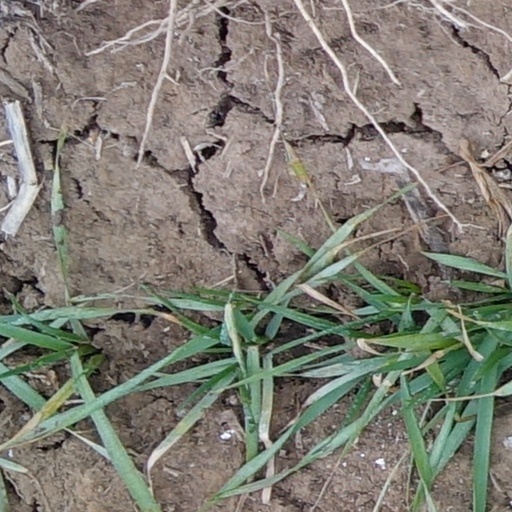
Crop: wheat